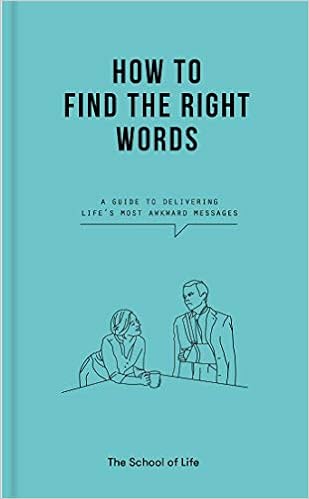
How to Find the Right Words: A guide to delivering life's most awkward messages
Category: Books
Review ***What readers are saying:*** 'This is a little gem of a book. In School of life language, (which I hear in my head as the voice of Alain de Botton) which just succinctly, and without arrogance explains some clear ways of articulating difficult conversations or thoughts with family, friends, partners, work colleagues and strangers. There’s something for everyone. Would be a perfect stocking filler gift.' – NetGalley review 'A helpful little book. Sometimes it’s so hard to find just the right words to say in difficult situations. This book can help with that.' – NetGalley review 'This is a cute short read offering many suggestions to how to get around the awkward situations that are unavoidable in life. They are bound to happen at one point or another, don't get caught off guard! This book will help you tackle these situations with grace and confidence.' – NetGalley review 'The School of Life puts out some lovely books, and this is similarly stellar. There are some golden nuggets in here about areas of life that people rarely discuss.' – Goodreads review 'A small book but with some very good advice. We all need help in delivering difficult messages, or in finding more subtle and socially acceptable ways to avoid the direct route.' – Goodreads review 'A warm, supportive book. A short read but containing plenty of moments I went back to re-read and really think about. A lovely reminder that when we're communicating, what we really want to do is extend and experience kindness – easier said than done!' – NetGalley review "I found [this book] to be very insightful, practical, and helpful. It's a book that would make a fine addition to your library as it's one you'll want to refer to again and again as new situations arise in your life.” – NetGalley review "This book provides a good idea about how to find the right words to convey your feeling without flaring passion."– NetGalley review "This is a really helpful book to think about how to approach difficult conversations in many different areas of life."– NetGalley review "This is a really helpful book to think about how to approach difficult conversations in many different areas of life."– NetGalley review "[This book] addressed some of the most awkward situations from “I just want us to be friends” to “I’ve screwed up at work” with accompanying conversation prompts to help you tactfully navigate these situations with minimal harm. … This book was a great read." – NetGalley review About the Author The School of Life is a global organization helping people lead more fulfilled lives. Through our range of books, gifts and stationery we aim to prompt more thoughtful natures and help everyone to find fulfillment. The School of Life is a resource for exploring self-knowledge, relationships, work, socializing, finding calm, and enjoying culture through content, community, and conversation. You can find us online, in stores and in welcoming spaces around the world offering classes, events, and one-to-one therapy sessions. The School of Life is a rapidly growing global brand, with over 6 million YouTube subscribers, 351,000 Facebook followers, 218,000 Instagram followers and 163,000 Twitter followers. The School of Life Press brings together the thinking and ideas of the School of Life creative team under the direction of series editor, Alain de Botton. Their books share a coherent, curated message that speaks with one voice: calm, reassuring, and sane. Excerpt. We should break up Normally, the message has been clear in our heads for a very long time. The difficulty isn’t so much finding the words; it’s coming to terms with the notion that one has the right to say them. But of course one does – not primarily for our own sake but, far more importantly, for theirs.

This is the worst time, I know. But in reality, there simply isn’t ever going to be a decent time to say this. The temptation is to wait until a ‘good’ moment comes along: when they’ve settled into their new job, after their birthday, when it’s the start of the holidays or when they seem more reliably dissatisfied and annoyed with us. But in reality, whatever date we pick, there never will be a remotely appropriate time. This is going to hurt horribly at any point. One might as well ruin the holiday in Thailand or the brother’s birthday in the name of a greater, more sustainable liberation.

This relationship simply isn’t working for me any more. The greatest cruelty is not to deliver the blow, but to remain in a relationship one has ceased to believe in without saying anything. The moment one truly realises one’s feelings, the primordial duty is to get out of the way – and allow them to start afresh. Wasting someone’s life is the real crime. There could be so much to say, but there isn’t any point right now. In the kindest way, this is what it is. The impulse can be to start to go into some of the reasons why. The partner themselves may be particularly intent on taking the conversation in a consultative direction, in the hope of being able to unpick your logic and perhaps reverse your conclusions. But you risk thereby ending up in a petty dispute over a long-standing point of friction or facing a desperate plea – and so having to be blunter than you would wish. If they could understand, properly understand, the real issues, you wouldn’t need to be doing this. It may seem like I’m rushing. I’m not. I’ve thought immensely hard about this – and for a long time too. I’m doing what I know deep down is right.

The enemy is hope, the feeling that you might be amenable to a change of heart. Truly being nice doesn’t mean appearing tender, for this risks being mistaken for the old affection which was so recently available to them. There will be plenty of people to whom the partner will now be able to turn for support. Your job isn’t to be delightful, it’s to be as forgettable as possible – which means, in essence, to be something of a shit. It’s probably best if we’re not in touch for a while. Brusqueness and artificially constructed insensitivity is, in the circumstances, a gift. It is material with which you can start to become an object of hatred in their eyes – and therefore can be more easily overcome. Generosity involves allowing oneself to be hated. The ‘nice person’ at the end isn’t someone who makes lengthy sensitive speeches and breaks down in hot tears on the way out, it’s someone who is brave enough to let themselves be detested by the person they have so grievously injured. An explanation, in so far as there is one of any kind, should be concise in the extreme. No one is to blame. Ultimately, both of us are better people than we’d ended up being in this relationship. We both deserve better. And one day, years from now, I think you’ll agree with me. Trying to become friends, or a shoulder to cry on, is only really an option for people who never properly loved each other. The taxi is waiting for me downstairs. Goodbye.
Features: Twenty case studies explaining how to gently deliver a range of life’s most awkward messages while causing minimal harm. | Life constantly requires us to give other people some hugely awkward messages: that we don’t love them anymore; that we do love them (though we’re not meant to); that they smell a bit; that they’re fired; that we’re furious with them (though we adore them) or that their music is too loud... | Often, out of embarrassment, we just stay quiet. Occasionally we explode. And typically, we stumble about, looking for the right words – dreading that we didn’t find them and thereby causing more hurt than we should. | This is a book to help us locate the best possible words to get across a range of life’s most difficult messages. With twenty case studies drawn from relationships, friendships, work, our families, and social situations, we are gently shown what we might – in an ideal world – find ourselves saying to make our intentions known while causing minimal harm. We are guided, among other topics, to how best to end a relationship, how to make it up with a child, and how gently to let down a friend who wants more. | We laugh, we recognize our troubles – and we’re introduced to a range of deeply empathetic ways to navigate some of our most acute social dilemmas. | GIFT: beautifully packaged in premium gift format. | GIFT: | beautifully packaged in premium gift format. | A PRACTICAL GUIDE: helpful advice on navigating a range of awkward social situations, from the everyday to the unforeseen. | A PRACTICAL GUIDE: | helpful advice on navigating a range of awkward social situations, from the everyday to the unforeseen. | PLAYFUL ILLUSTRATIONS: a fun, entertaining read. | PLAYFUL ILLUSTRATIONS: | a fun, entertaining read. | ENGAGING: case studies help demonstrate effective communication in family, work, and relationships. | ENGAGING: | case studies help demonstrate effective communication in family, work, and relationships. | SOCIAL-EMOTIONAL INTELLIGENCE: crucial tools for navigating social situations with ease. | SOCIAL-EMOTIONAL INTELLIGENCE: | crucial tools for navigating social situations with ease.